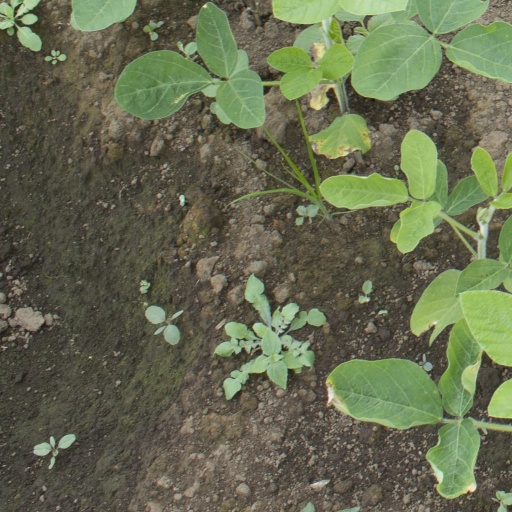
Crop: soybean